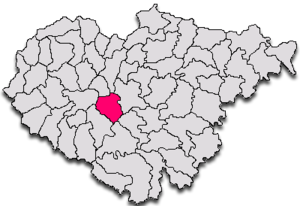
Meseșenii de Jos est une commune roumaine du județ de Sălaj, dans la région historique de Transylvanie et dans la région de développement du Nord-ouest.